Arun Tiwari

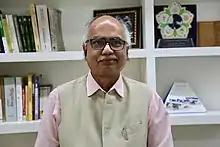

Arun Kumar Tiwari (born 10 February 1955) is an Indian missile scientist, author, and professor. He has written several books and co-authored 5 books with Dr. APJ Abdul Kalam, including "Wings of Fire", the autobiography of Dr. APJ Abdul Kalam, former president of India. Published in 1999, "Wings of Fire" has become a modern classic with over 30 reprints selling over a million copies and was translated into 18 languages.